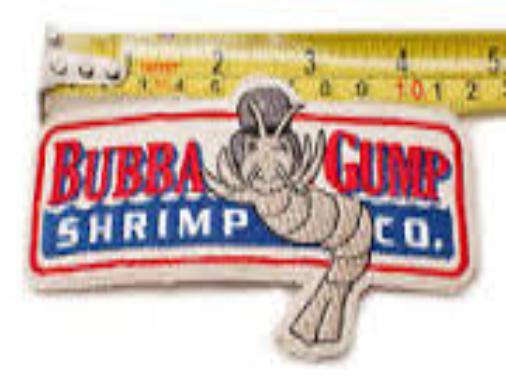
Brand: Bubba Gump Shrimp Company
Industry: Food